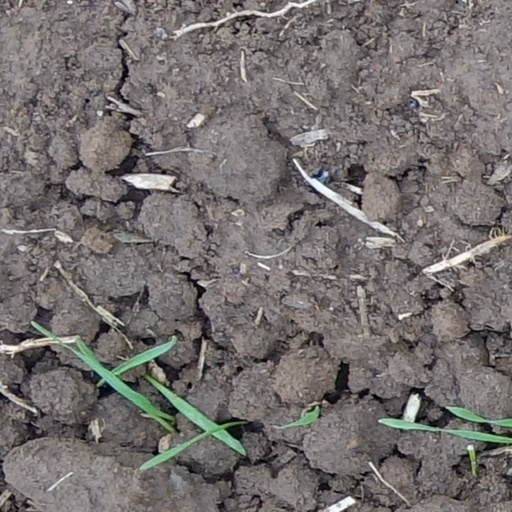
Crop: wheat